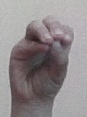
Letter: ha